Kartamyshevska Street

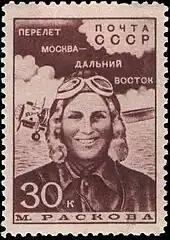
Soviet postage stamp commemorating Marina Raskova, issued in March 1939

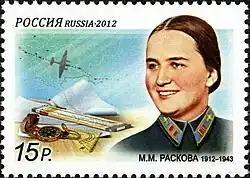
15-ruble stamp issued on 21 March 2012 commemorating the 100th birth anniversary of Hero of the Soviet Union Marina Raskova

In 1953, Kartamyshevska Street was renamed M. Raskova Street in honor of Soviet pilot Marina Raskova (1912-1943). The street was absent from tourist maps from 1970 to the 1980s. It lost its outlet to Frunze Street due to construction at the intersection of Frunze and M. Raskova Streets which shortened M. Raskova Street to two blocks.